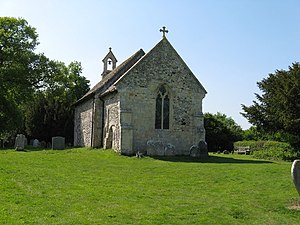
All Saints Church (Buncton)
All Saints Church
All Saints Church er en anglikansk kirke i landsbyen Buncton i distriktet Horsham, der er en af de syv lokale distrikter i det engelske county West Sussex. Den blev bygget i 1000- eller 1100-tallet som en annekskirke til den nærliggende sognekirke. Den har kun været udsat for ganske får ændringer og restaureringer, og den fremstår derfor stort set som den gjorde i 1100-tallet. Stenkapellet er blevet beskrevet som "dejlig" beliggenhed i South Downs og er blevet kaldt "et rigtig del af det skjulte Sussex". En bue mellem kirkeskibet alteret havde en særlig udskæring af en person der viste sine genitalia, en såkaldt sheela-na-gig, indtil en ukendt person ødelagde den med en mejsel i 2004. Kirken bruge stadig til gudstjenester, og det er en listed building af første grad for dens arkitektoniske og historiske vigtighed.